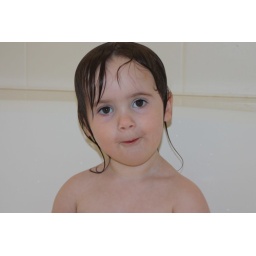
funny girl in tub